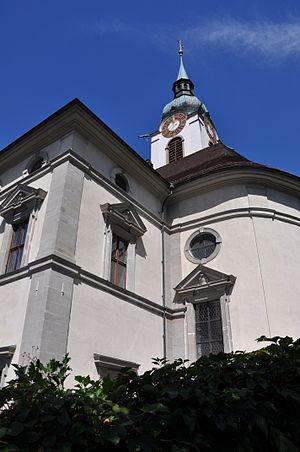
Eglise vue extérieure